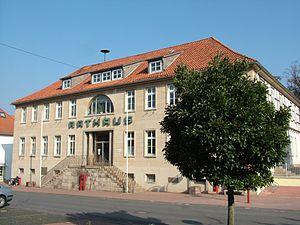
Elze est une ville d’environ 9 000 habitants, dans l'état fédéral de Basse-Saxe dans le nord de l'Allemagne. Elle est située près de la ville de Hildesheim et de Hanovre, et fait partie du district administratif de Hildesheim et de la région métropolitaine de Hanovre-Braunschweig-Göttingen-Wolfsburg.